Abdulnaser Slil

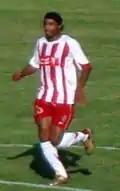

Abdulnaser Slil (born September 2, 1981) is a Libyan football midfielder who plays for Al-Ittihad. He is a member of the Libya national football team.